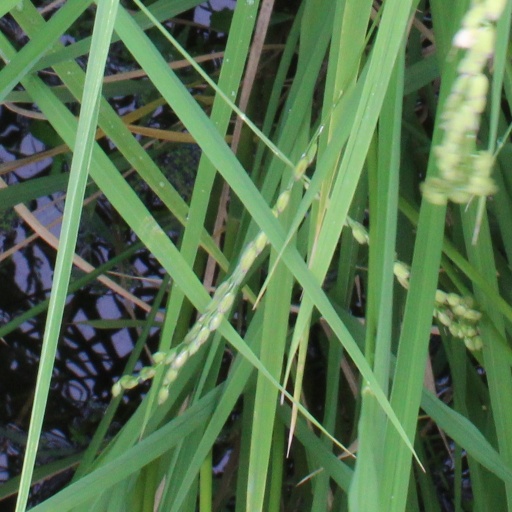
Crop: rice